Franco Bernabè

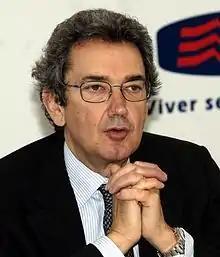

Franco Bernabè (born 18 September 1948) is an Italian banker and manager, formerly the chairman of the board and chief executive officer of Telecom Italia, appointed on 3 December 2007.